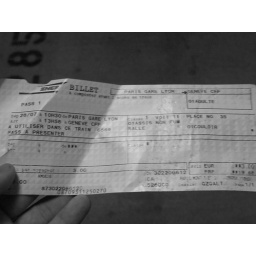
Found this train ticket in the garage of the building where I work. It was in French.